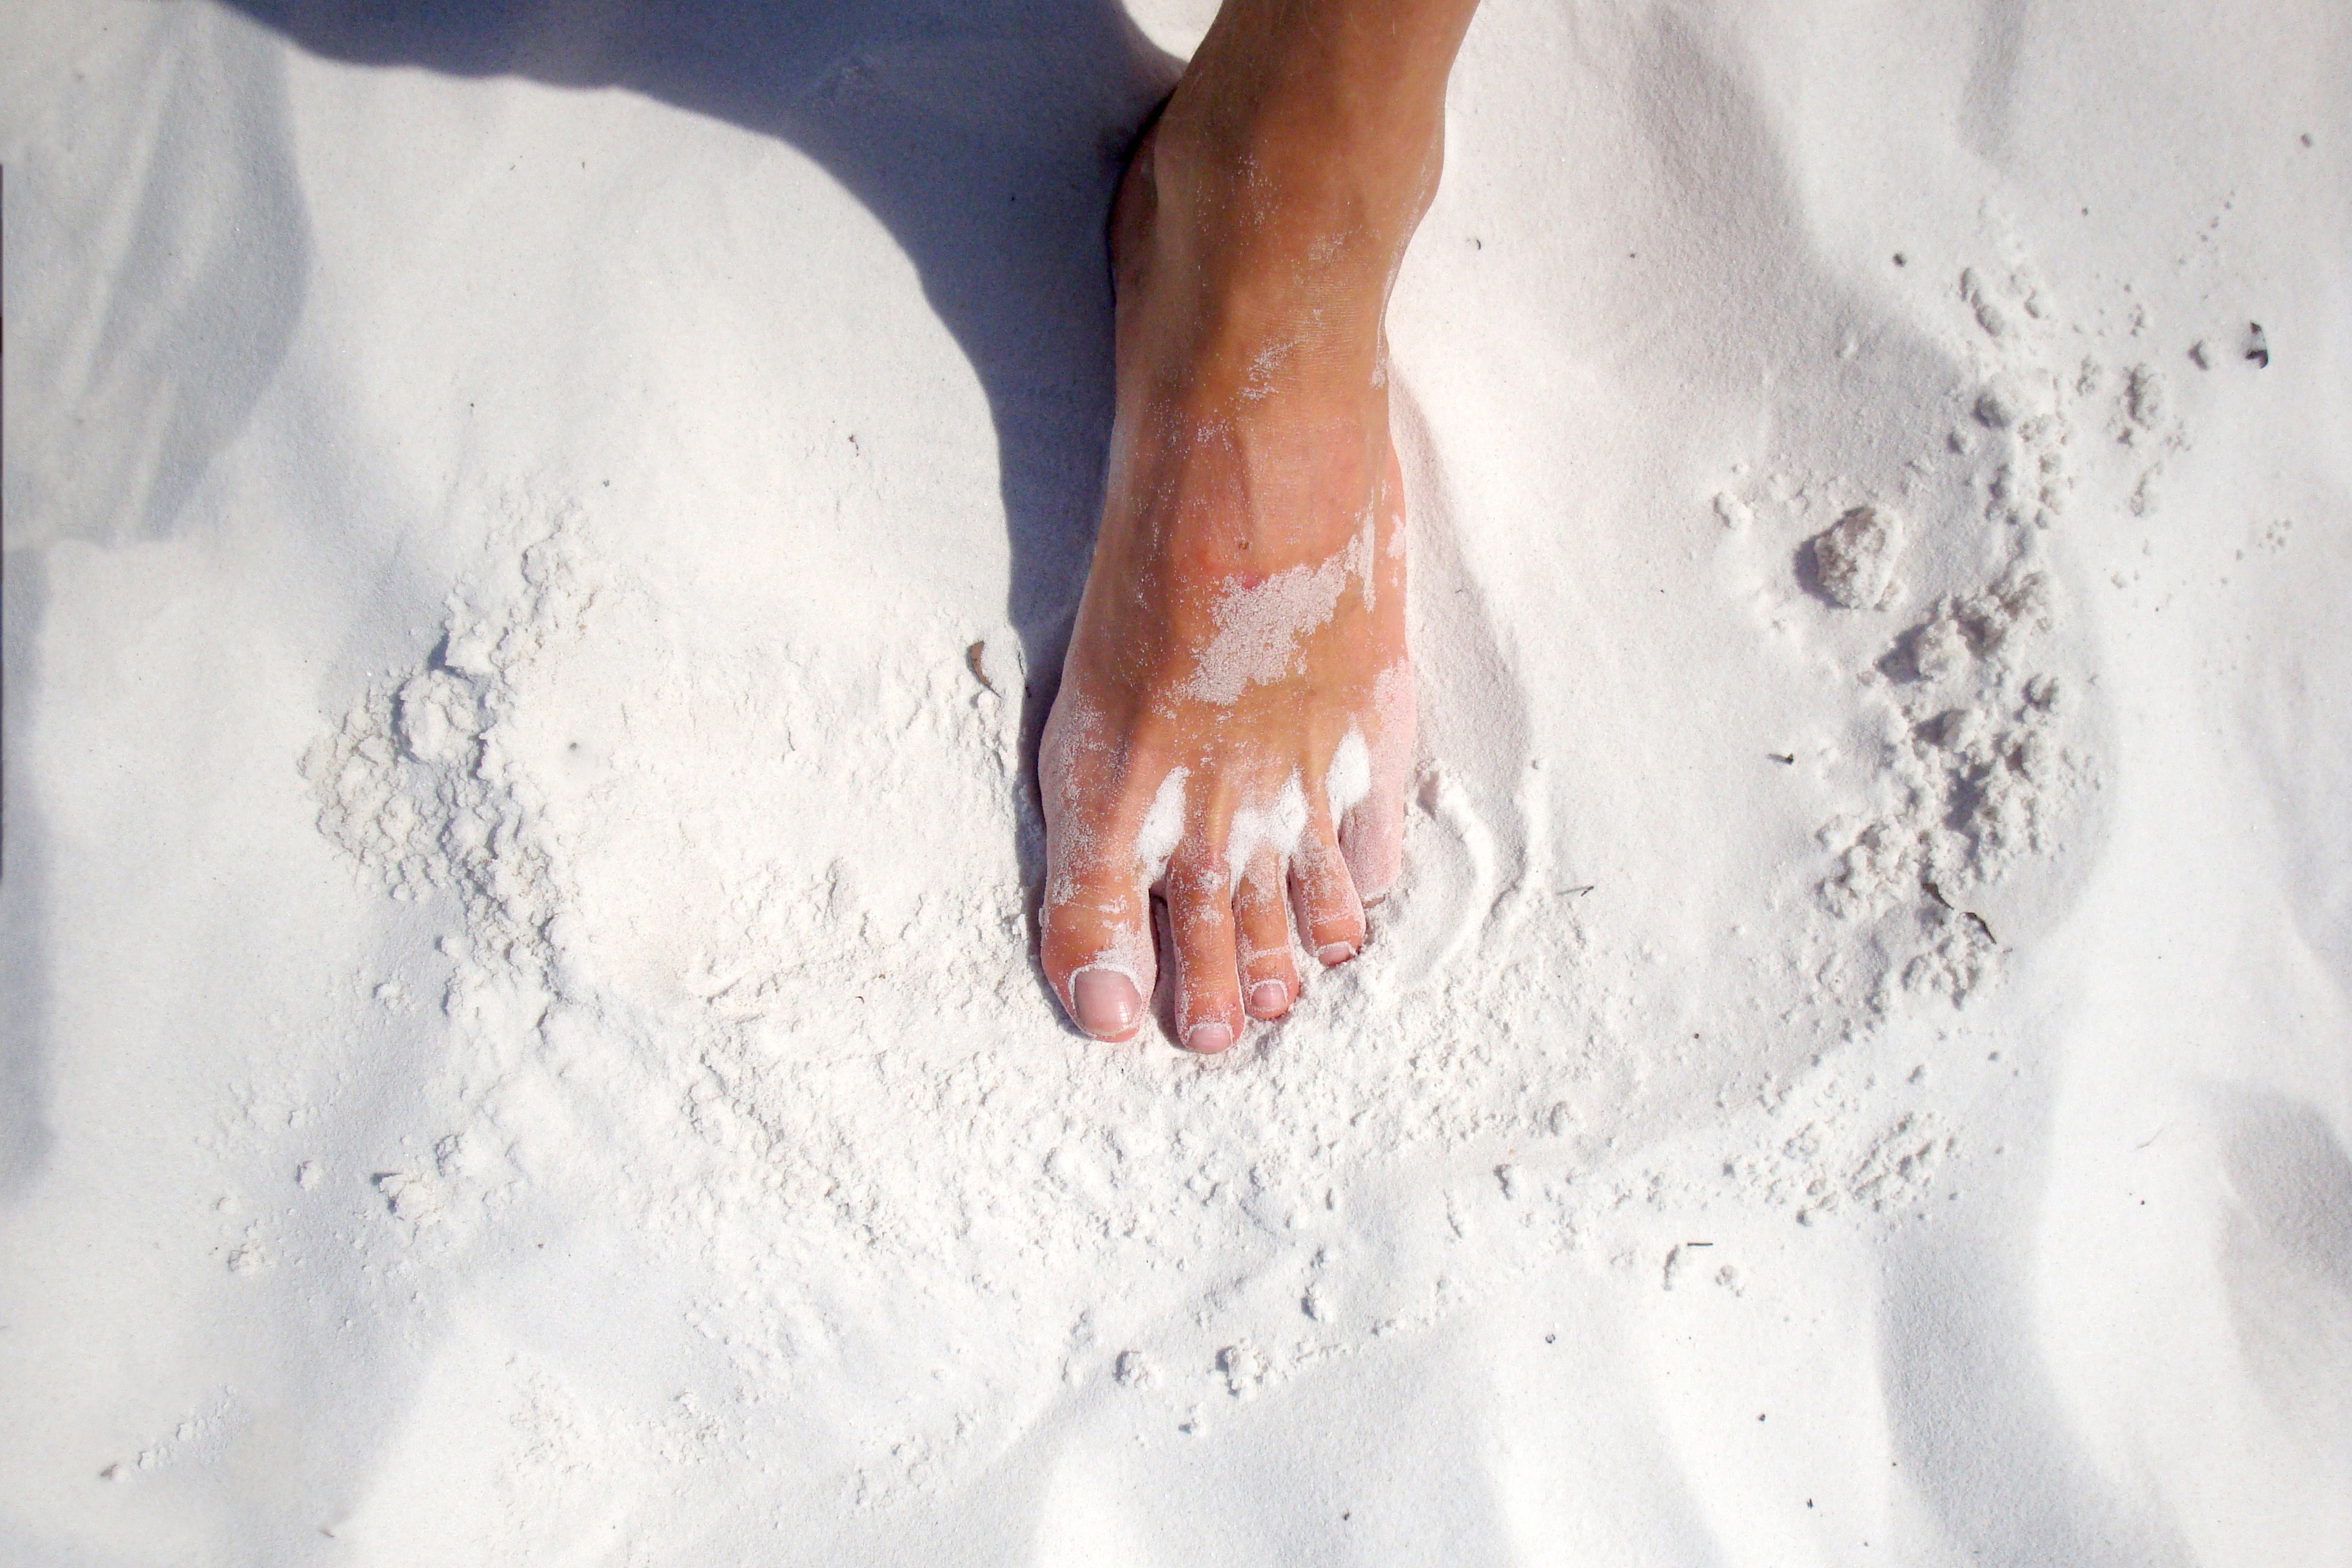
photograph, leg, foot, hand, dress, barefoot, joint, human body, toe, finger, wedding dress, nail, bride, bridal clothing, flesh, gesture, human leg, sand, elbow